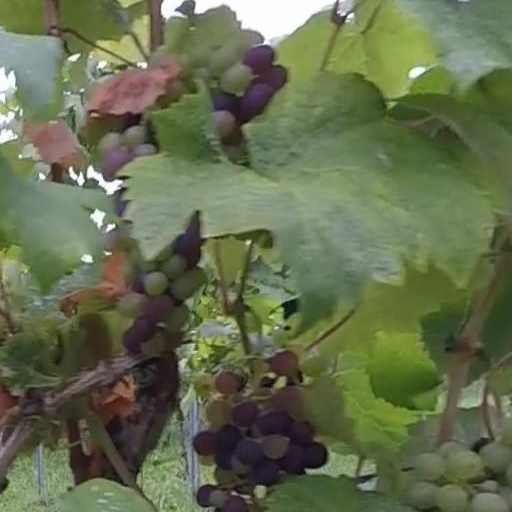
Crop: grape